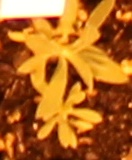
Label: Kochia